Janis Rozentāls Art High School

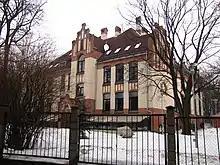
Janis Rozentāls Art School

The Janis Rozentāls Art School (JRMS) is a Latvian art school teaching the academic arts of drawing, painting and composition — as well as graphics and design.